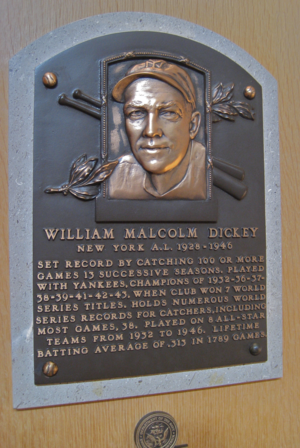
William Malcolm Dickey était un joueur américain de la Ligue majeure de baseball né dans le village de Bastrop en Louisiane. Il joua durant toute sa carrière en tant que receveur dans le même club : les Yankees de New York. Il est considéré comme l'un des meilleurs à ce poste de toute l'histoire du baseball. Il fut onze fois sélectionné pour le match des étoiles et gagna 8 fois la Série mondiale en 9 finales disputées avec les Yankees. En 1946 il devint en cours de saison le manager des Yankees, poste qu'il quitta à la fin de la saison pour entraîner l'équipe de Little Rock en Arkansas. En 1949, il revint à New York pour y devenir instructeur et prendre sous son aile le jeune receveur et future légende des Yankees Yogi Berra. En 1954 il entra au Temple de la renommée du baseball.